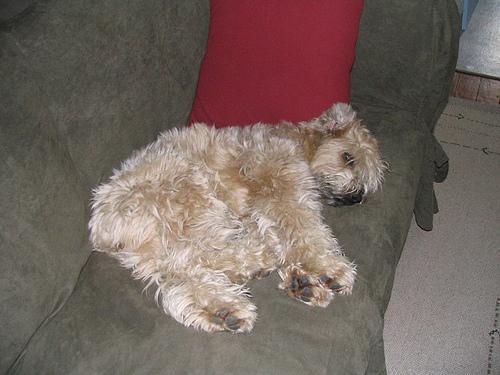
wheaten terrier